2009 European Grand Prix

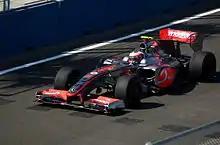
Heikki Kovalainen achieved his best finish of the season, in fourth position.

Around 12:00 (UTC) the formation lap for the Grand Prix started with race starting a few minutes later. With the air temperature at 31 °C (88 °F) and the track temperature at 49 °C (120 °F), it looked like the conditions were favouring the Brawn cars. The race started with Lewis Hamilton, Heikki Kovalainen and Rubens Barrichello as the top three after the first lap. Kimi Räikkönen had a good start making his way to fourth from sixth on the grid. Jenson Button had a poor start dropping to ninth in the first few corners, while Luca Badoer starting from the back of the grid jumped six positions to 14th at the start. Romain Grosjean then tapped the rear of Badoer's Ferrari, causing the Italian to spin. Grosjean had to pit for repairs, as did Timo Glock after he and Sébastien Buemi collided, the Swiss driver also pitting for a new nose. Mark Webber down in ninth got on the radio claiming that Button had cut the chicane to stop Webber's attempt of a pass. Button then fell behind Webber although it is unclear whether it was a legitimate pass or Jenson let the Red Bull driver through.